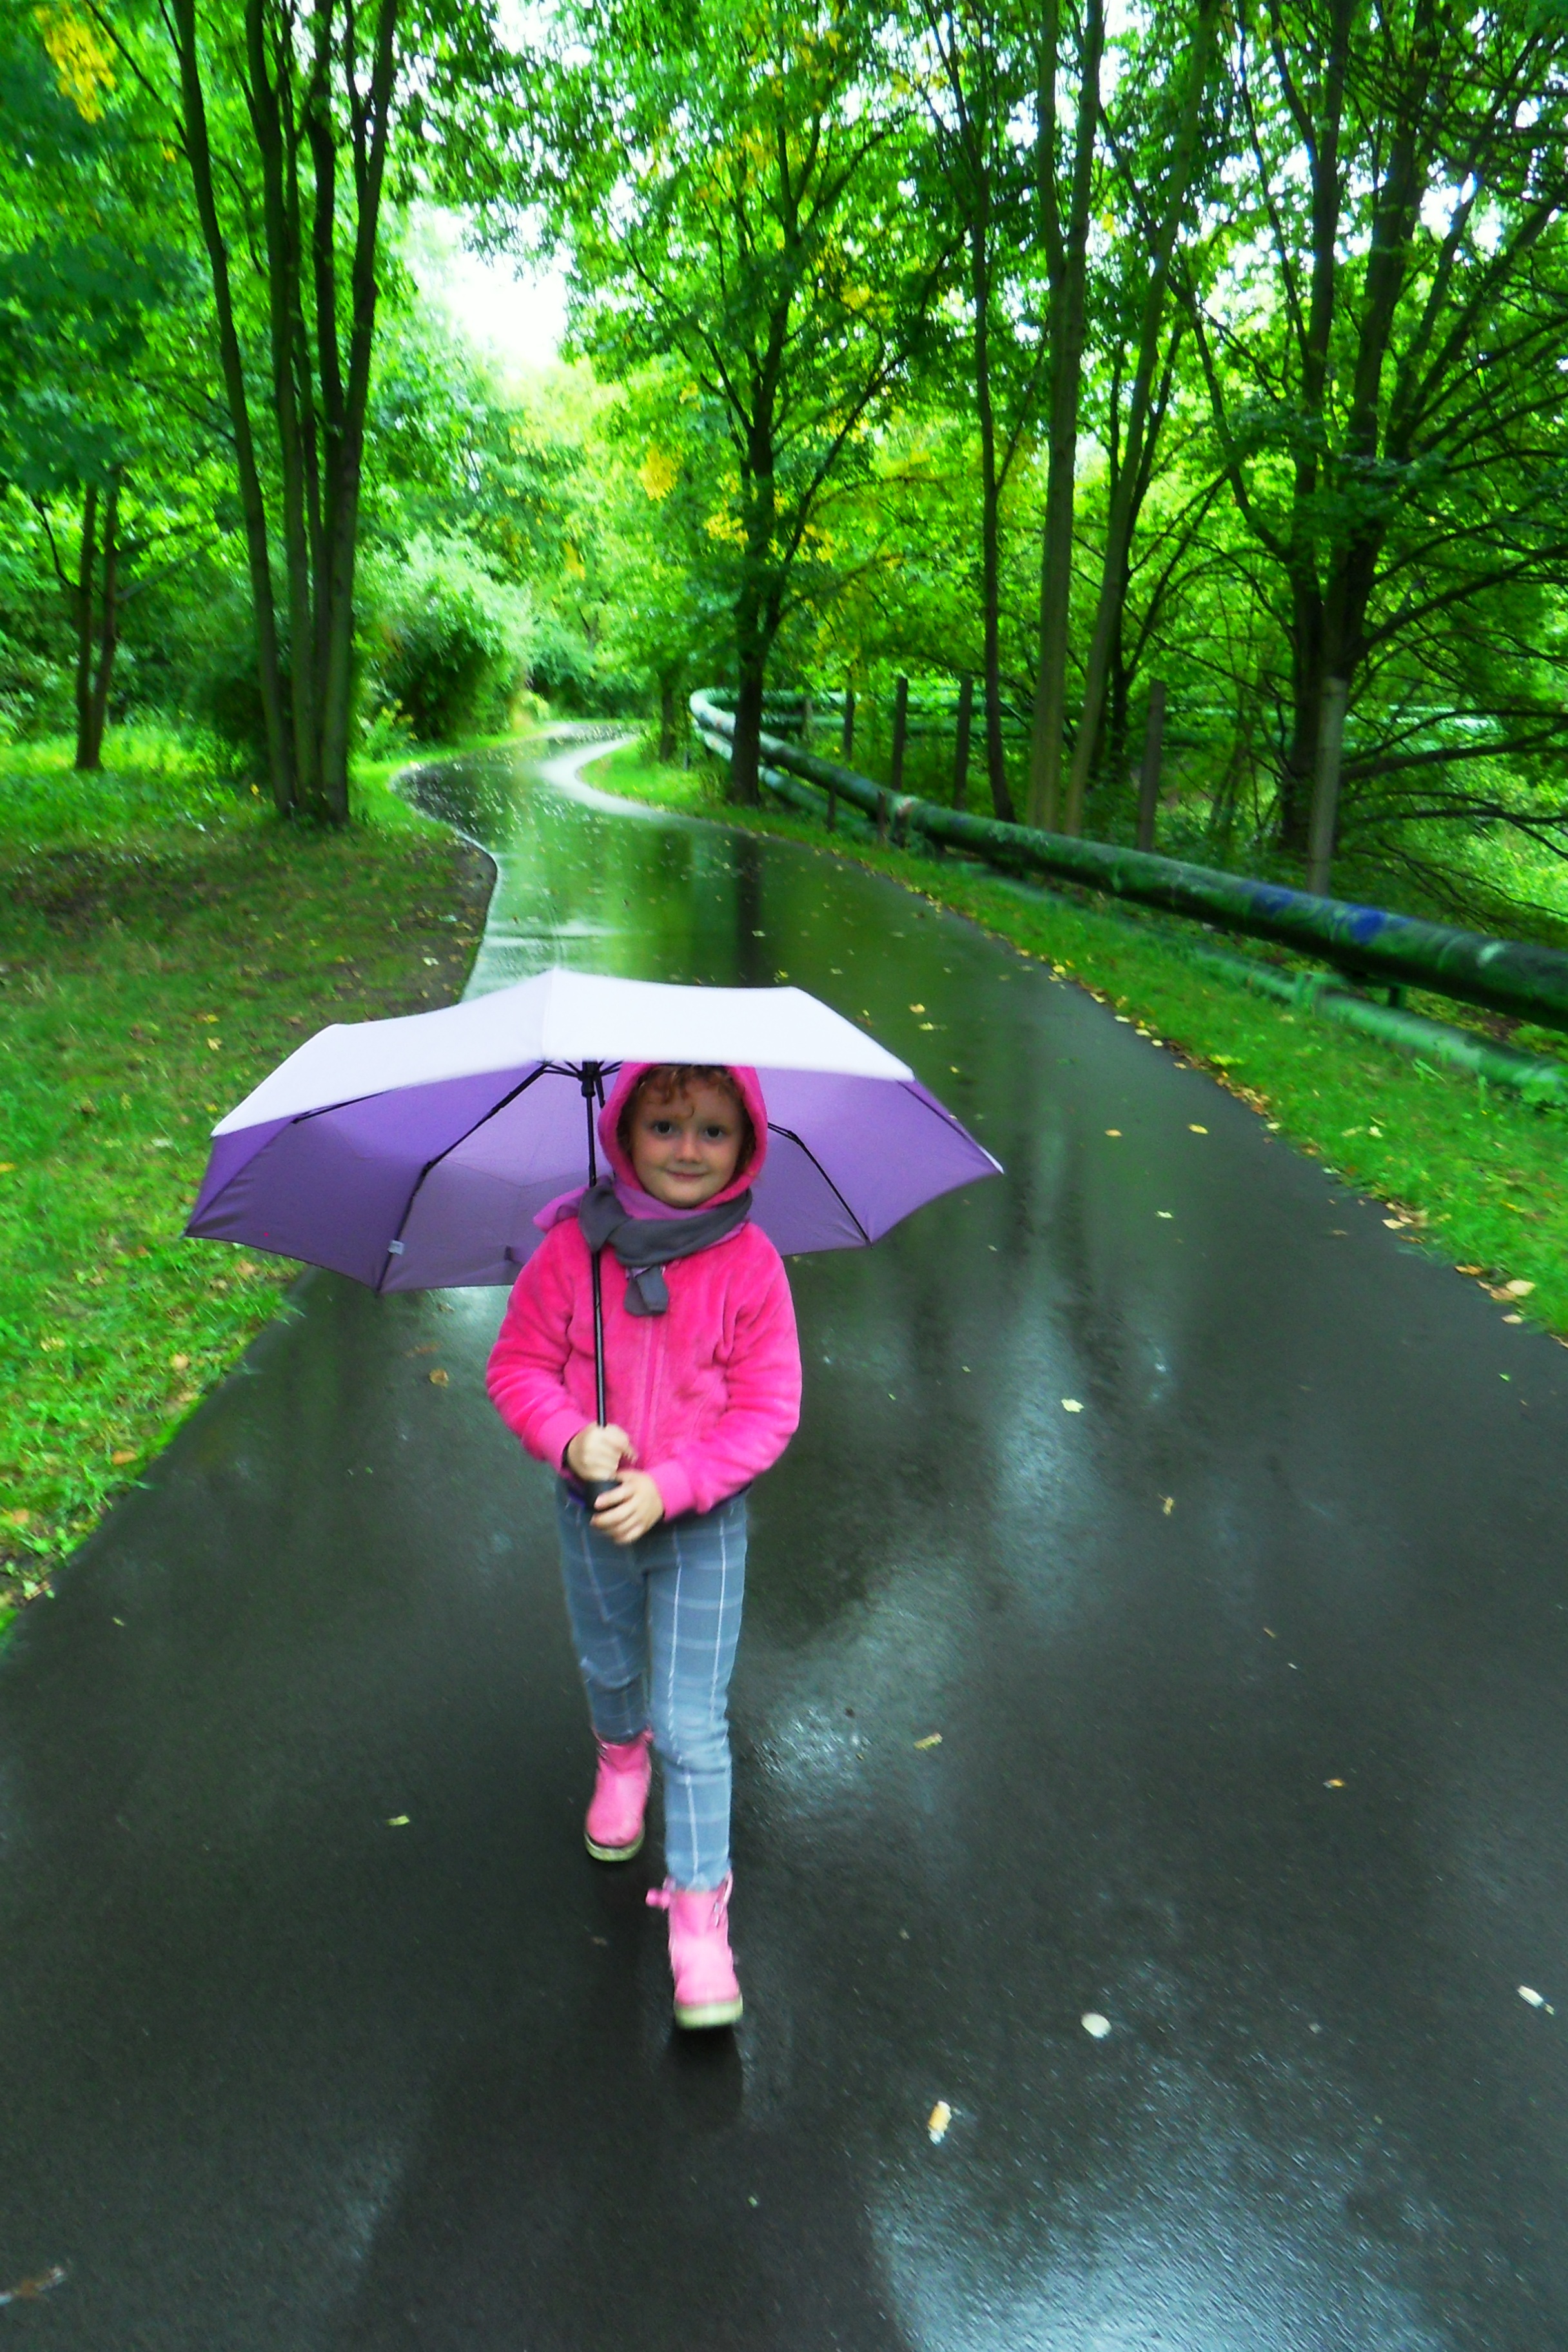
screen, girl, rain, leaf, green, happy